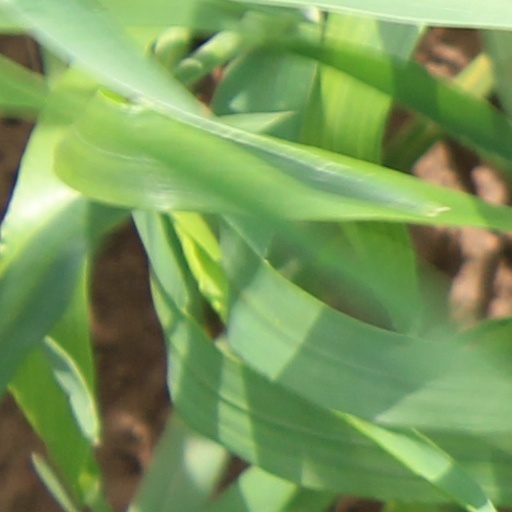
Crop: wheat